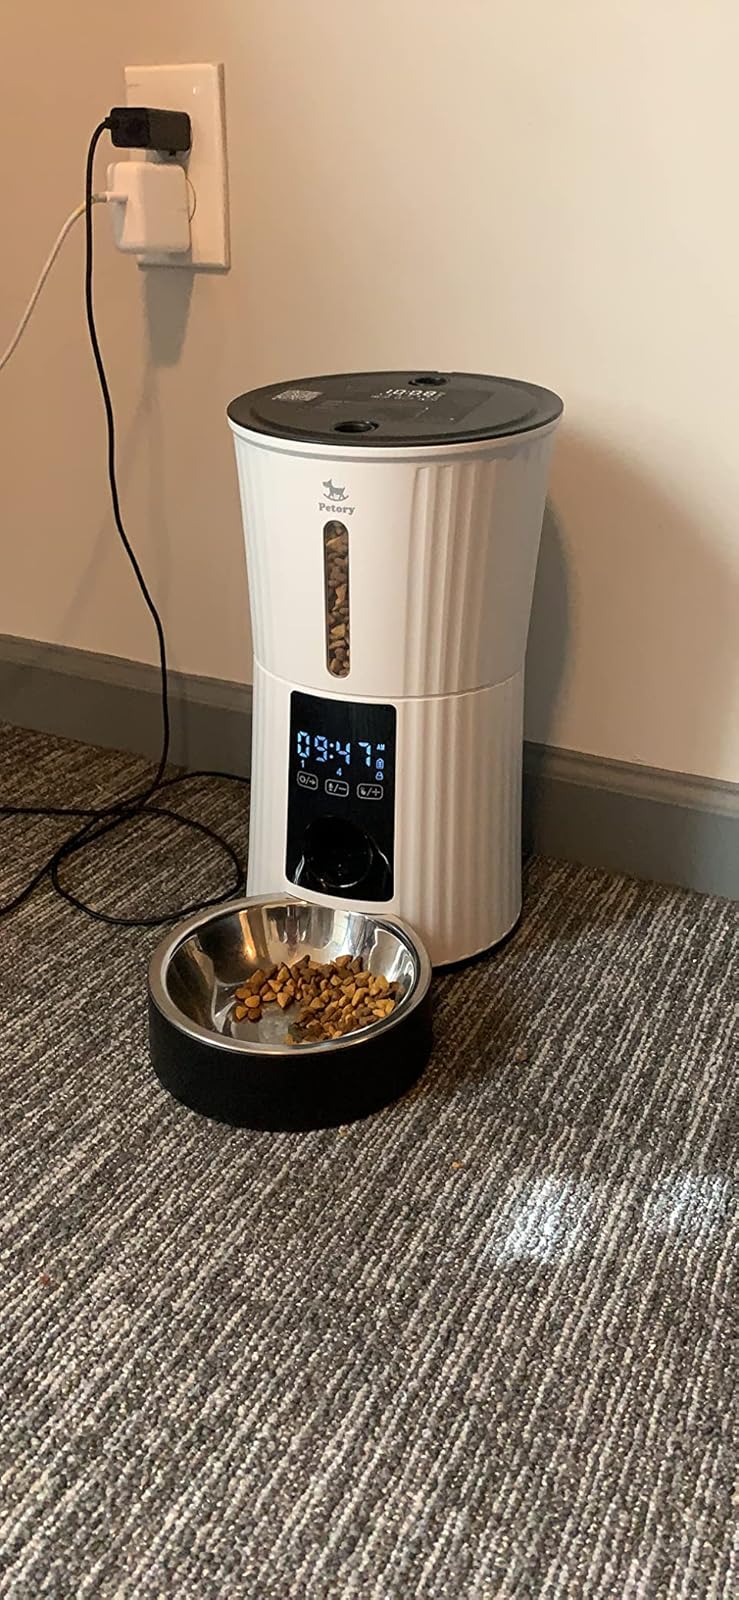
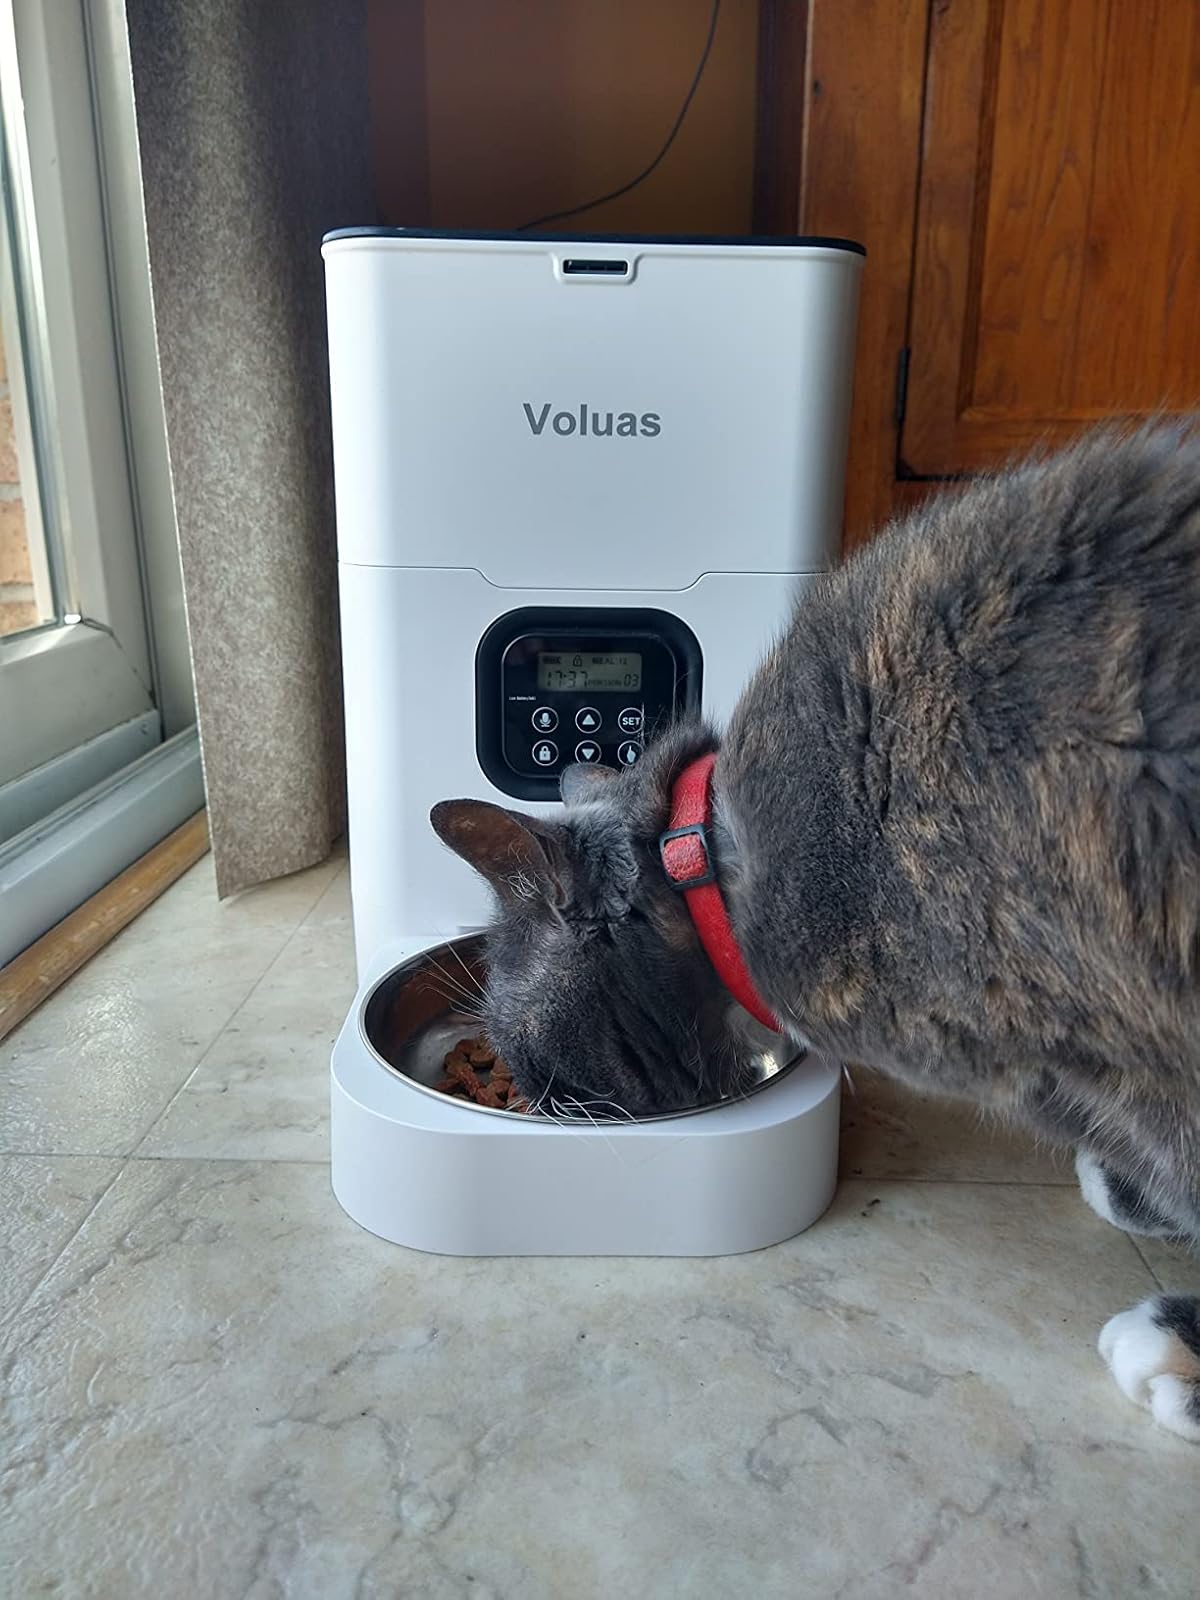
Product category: items_feeder
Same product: no